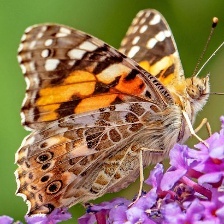
Species: PAINTED LADY
Butterfly family (ImageNet category): admiral